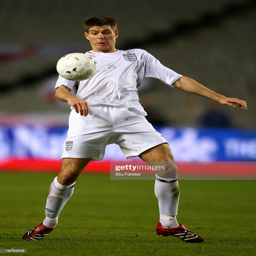
football player controls the ball during the qualifying match .